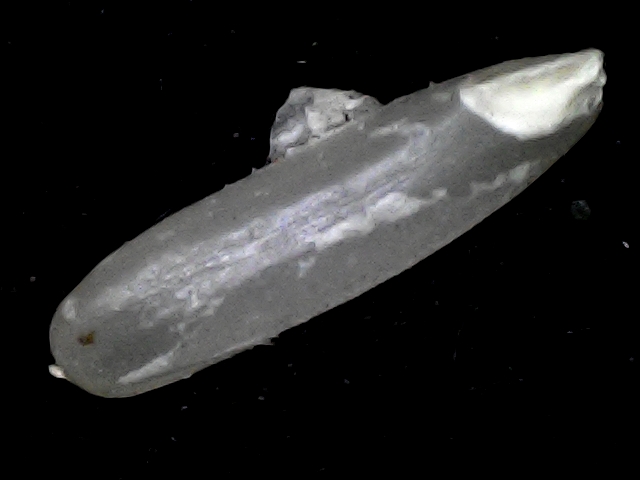
Rice variety: BD87